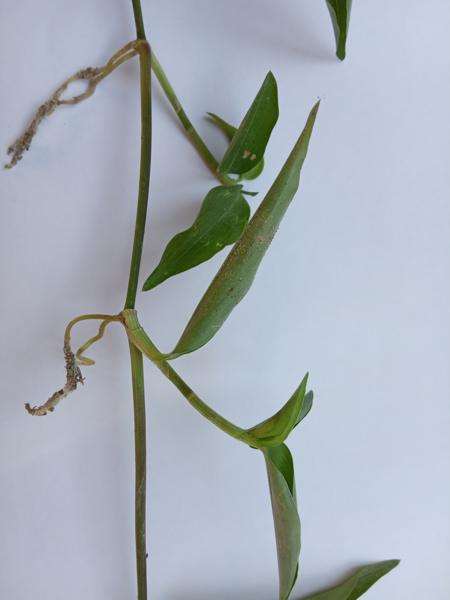
Weed species: Commelina benghalensis